Hôtel de Charost

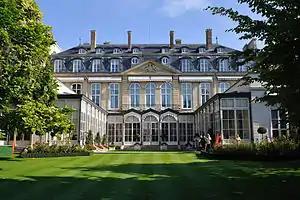
The Hôtel de Charost seen from the gardens

The Hôtel de Charost (""sharo"") is an "hôtel particulier" located at 39 Rue du Faubourg Saint-Honoré in Paris. Since 1814, it has been the official residence of the ambassador of the United Kingdom to France. It is located near the Élysée Palace, the official residence of the President of France.